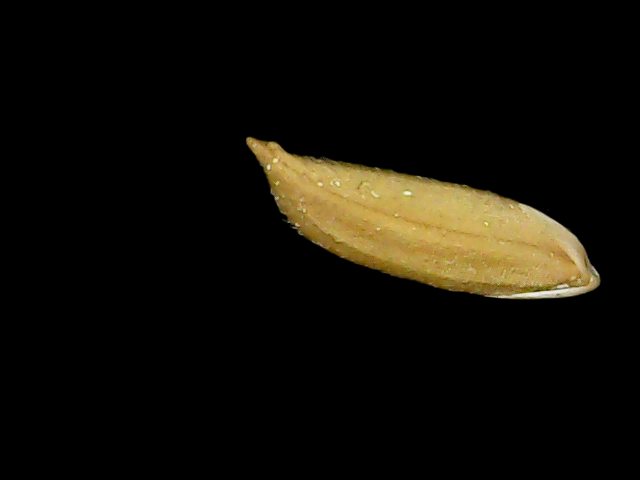
Rice variety: Binadhan12